Bliesgau

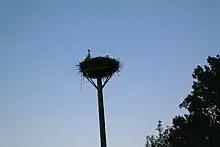
Storknest in Einöd (Saar), Biosphere Reserve Bliesgau,

The Bliesgau is located at the south-eastern corner of Saarland, bordering France and Rhineland-Palatinate. It is an area of outstanding natural beauty and cultural richness. The area is characterized by wide meadow orchards, beech groves and the impressive meadow landscape of the Blies river. Because of its picturesque landscape it is often referred to as the "Tuscany of Saarland". On May 26, 2009, the Bliesgau was recognized by the UNESCO as a German Biosphere Reserve.